Tim Cooney (sound engineer)

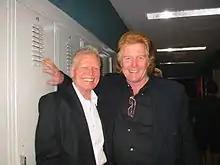
Cooney and Vassar Clements at the Grand ole Oprey

In 1976, Cooney started working as a boom man on the motion picture Roar considered to be the most dangerous film ever made then at Universal Studios. His first studio picture as production mixer was "Blue Thunder" for Columbia Pictures in 1981. Cooney was the first production mixer in history to have sound on his own web page. He had several animated items on his page as well, which had not been done at the time. The page has been taken down since his retirement. Cooney sat twice on the board of directors of the Cinema Audio Society is still a member of the motion picture academy of arts and sciences and the television academy of arts and sciences. Cooney was a producer on the movie the "November Conspiracy". He also directed a few music videos, the most notable "About Love" with the singer Johnny Rivers. But one of his biggest works is for the movie "Cliffhanger" where he was nominated for an Academy Award.